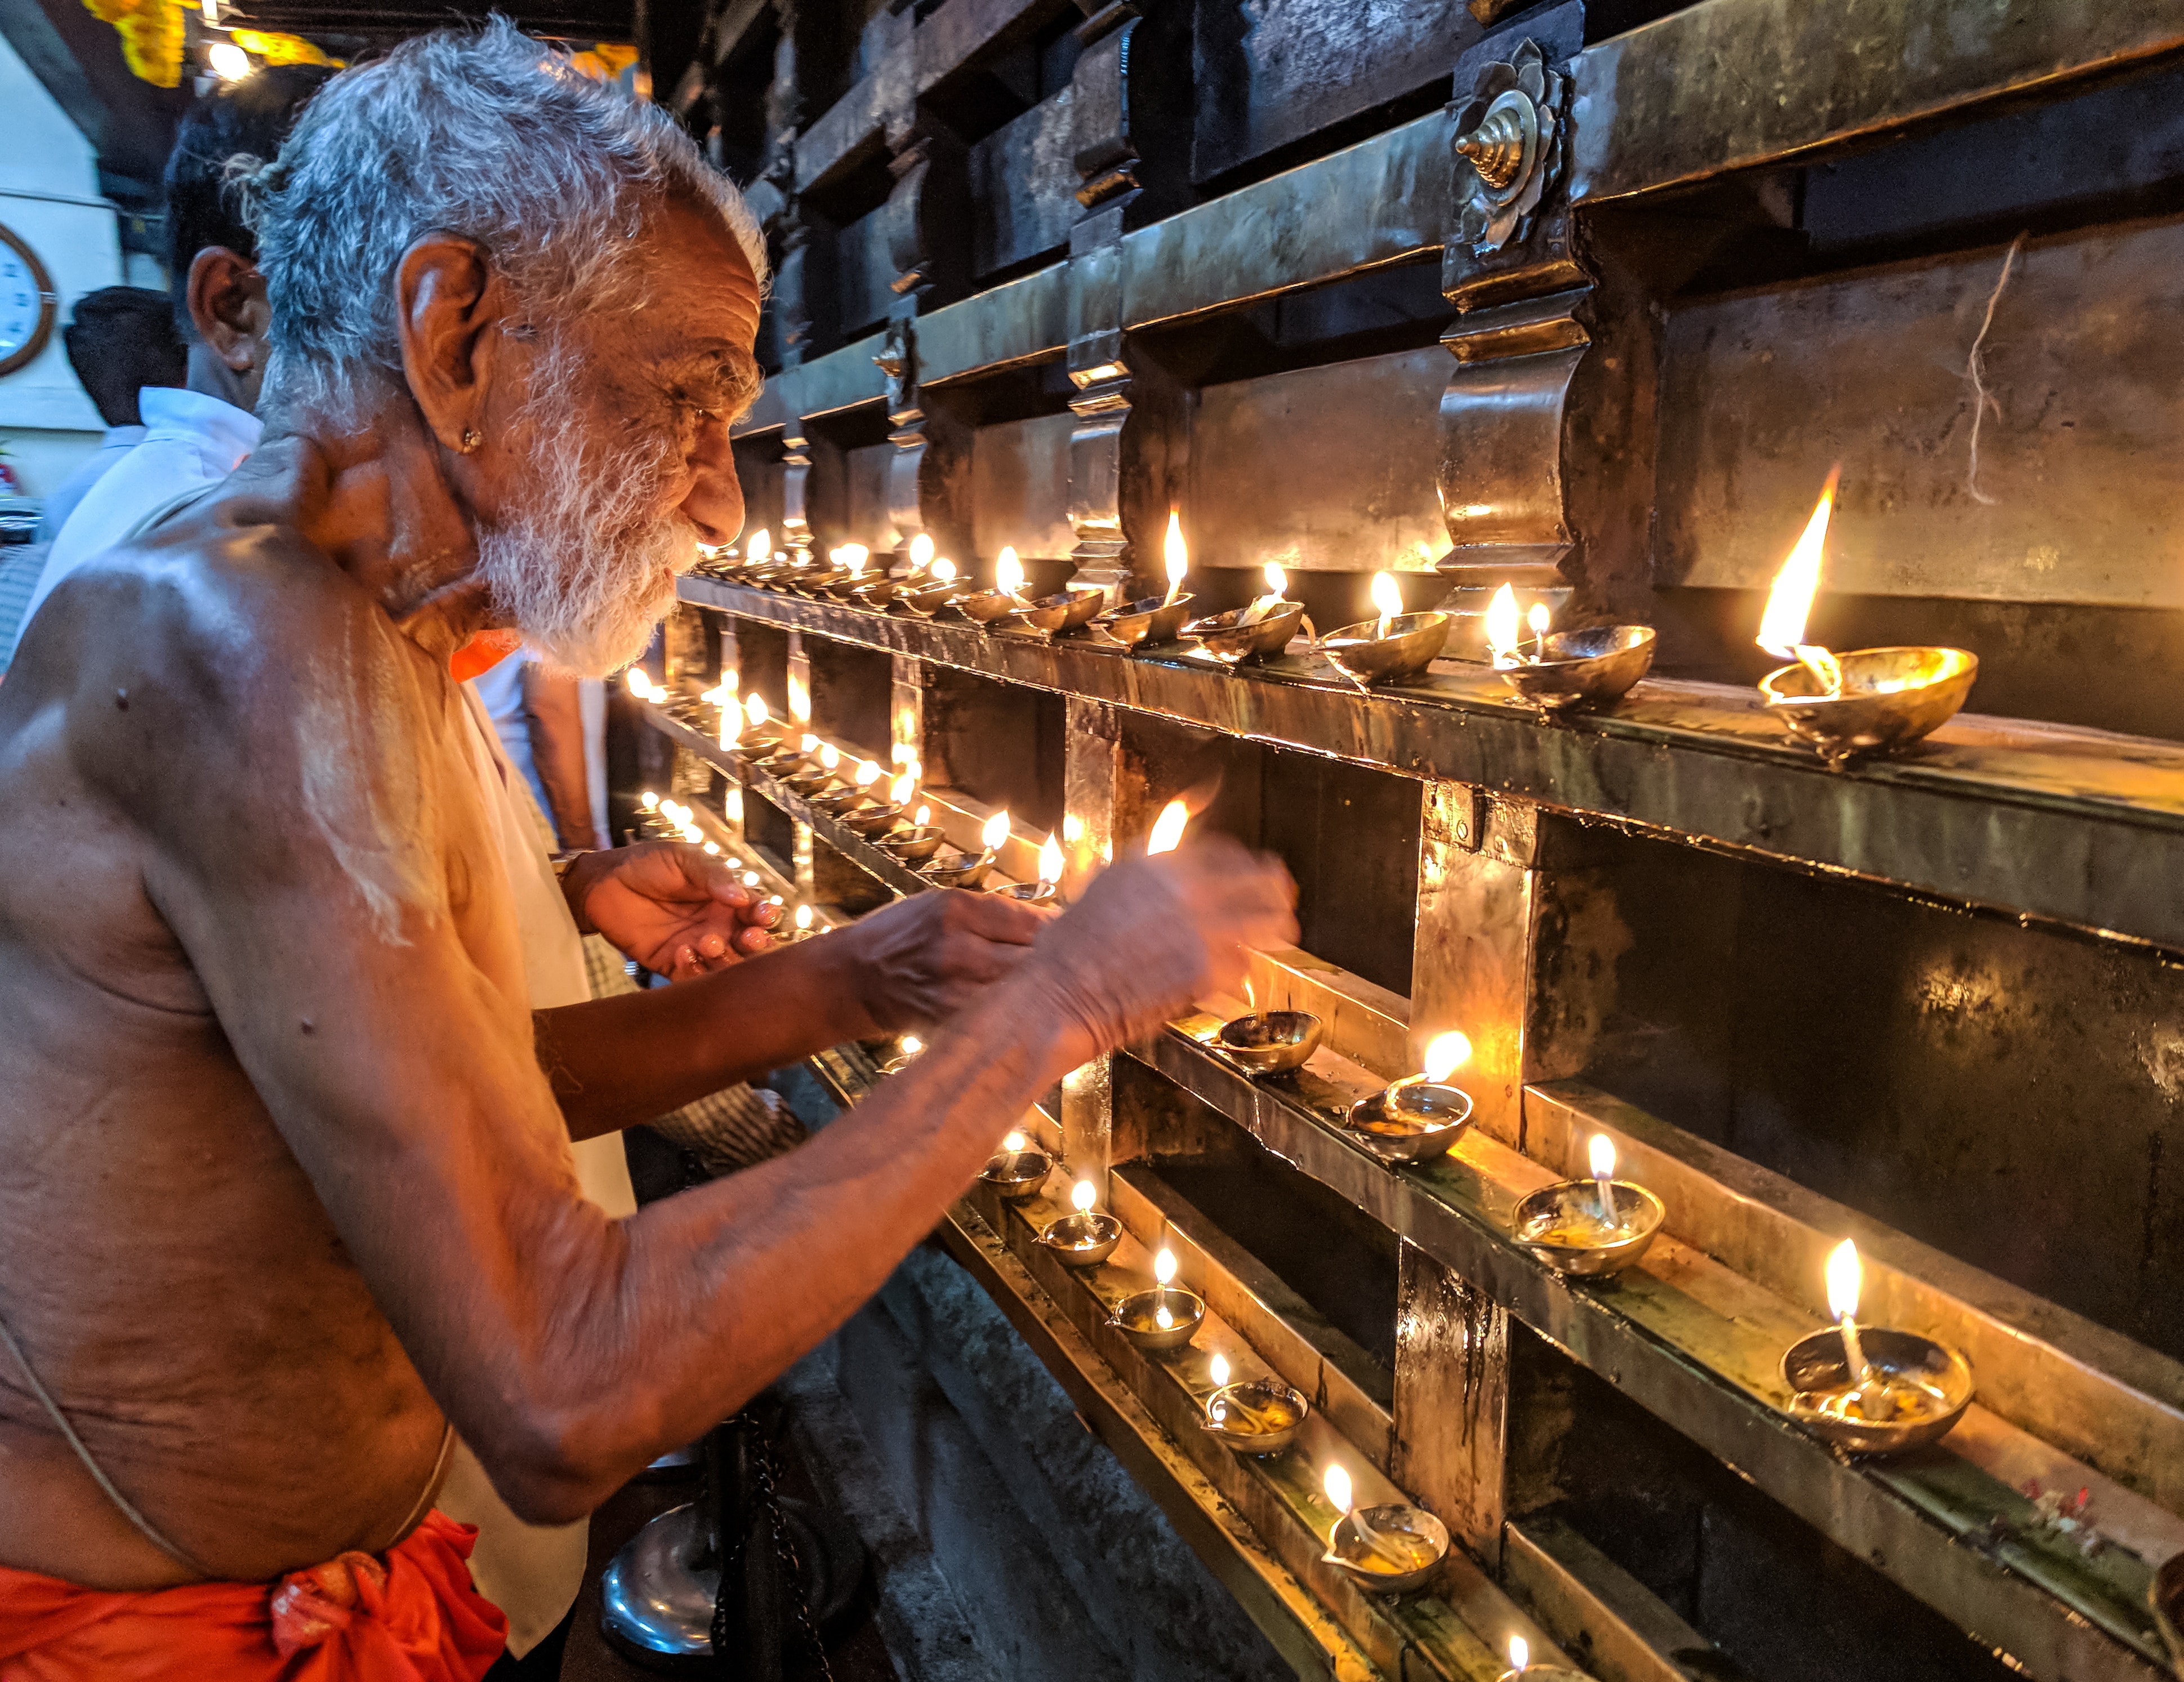
temple, metal